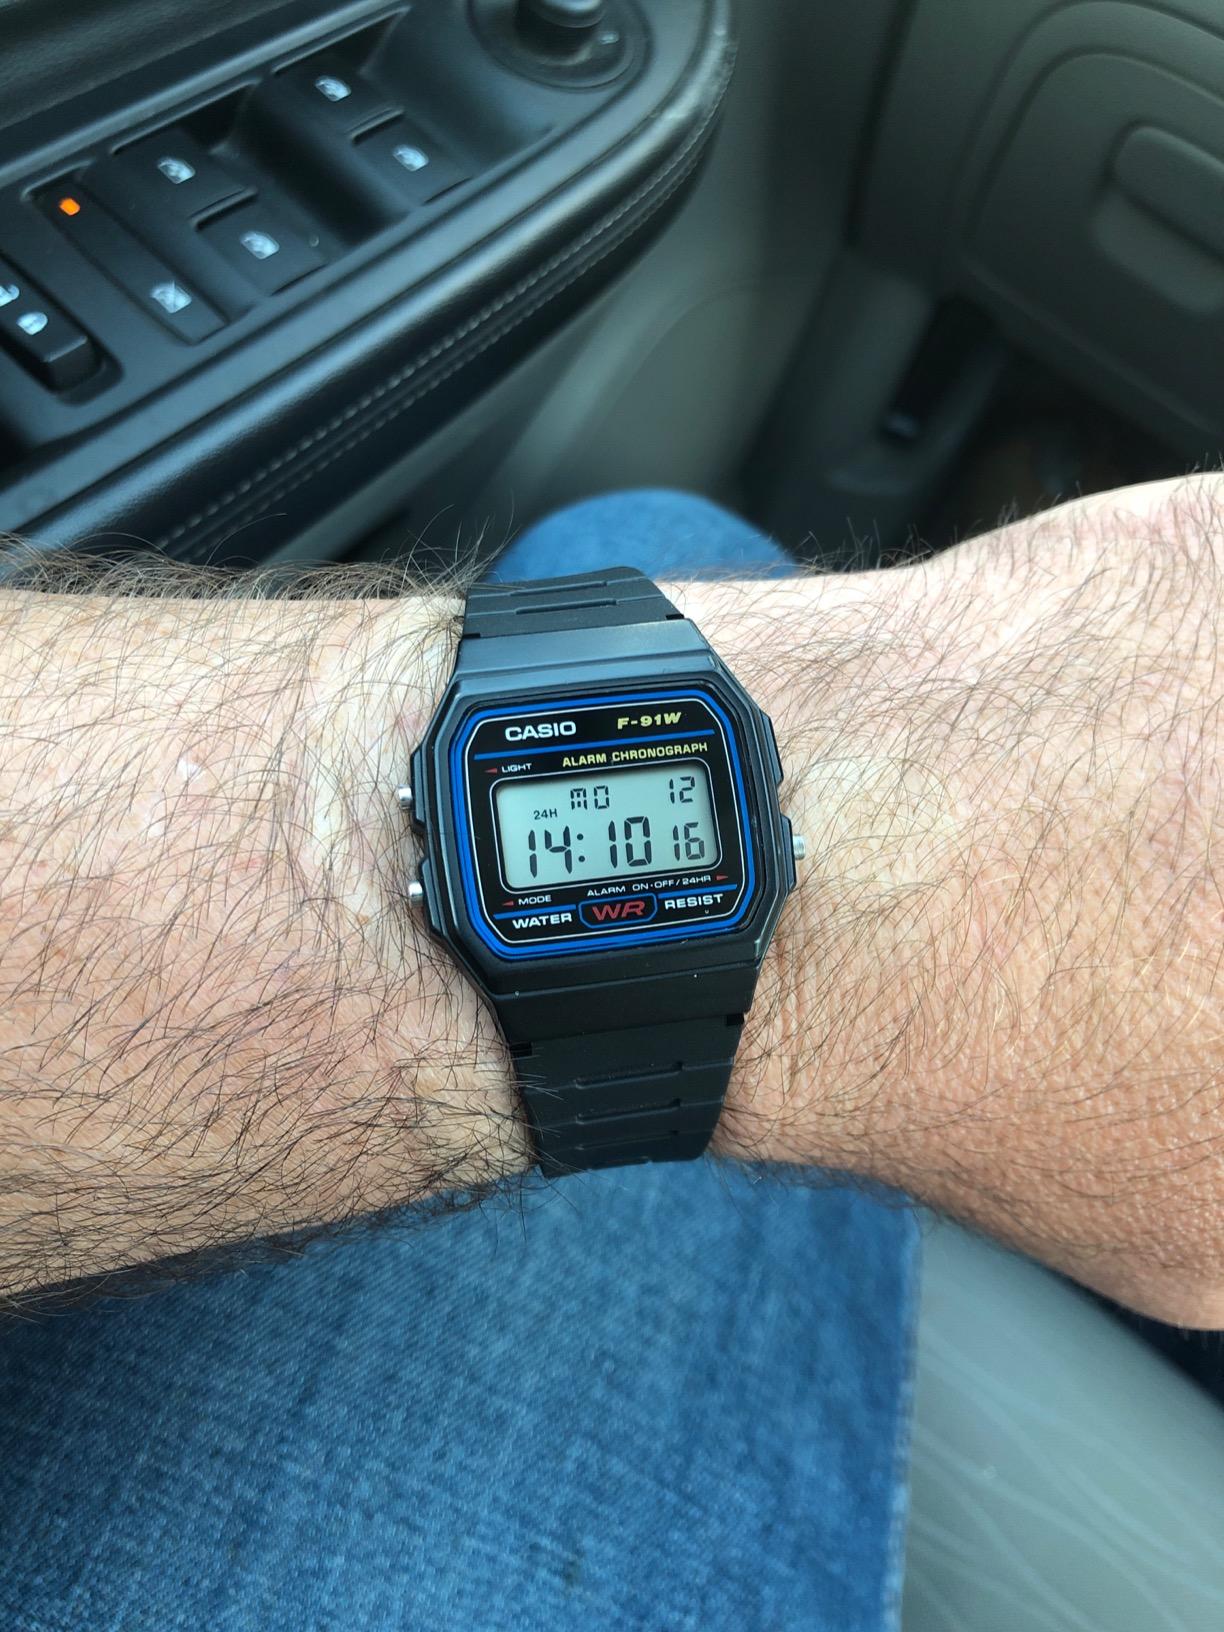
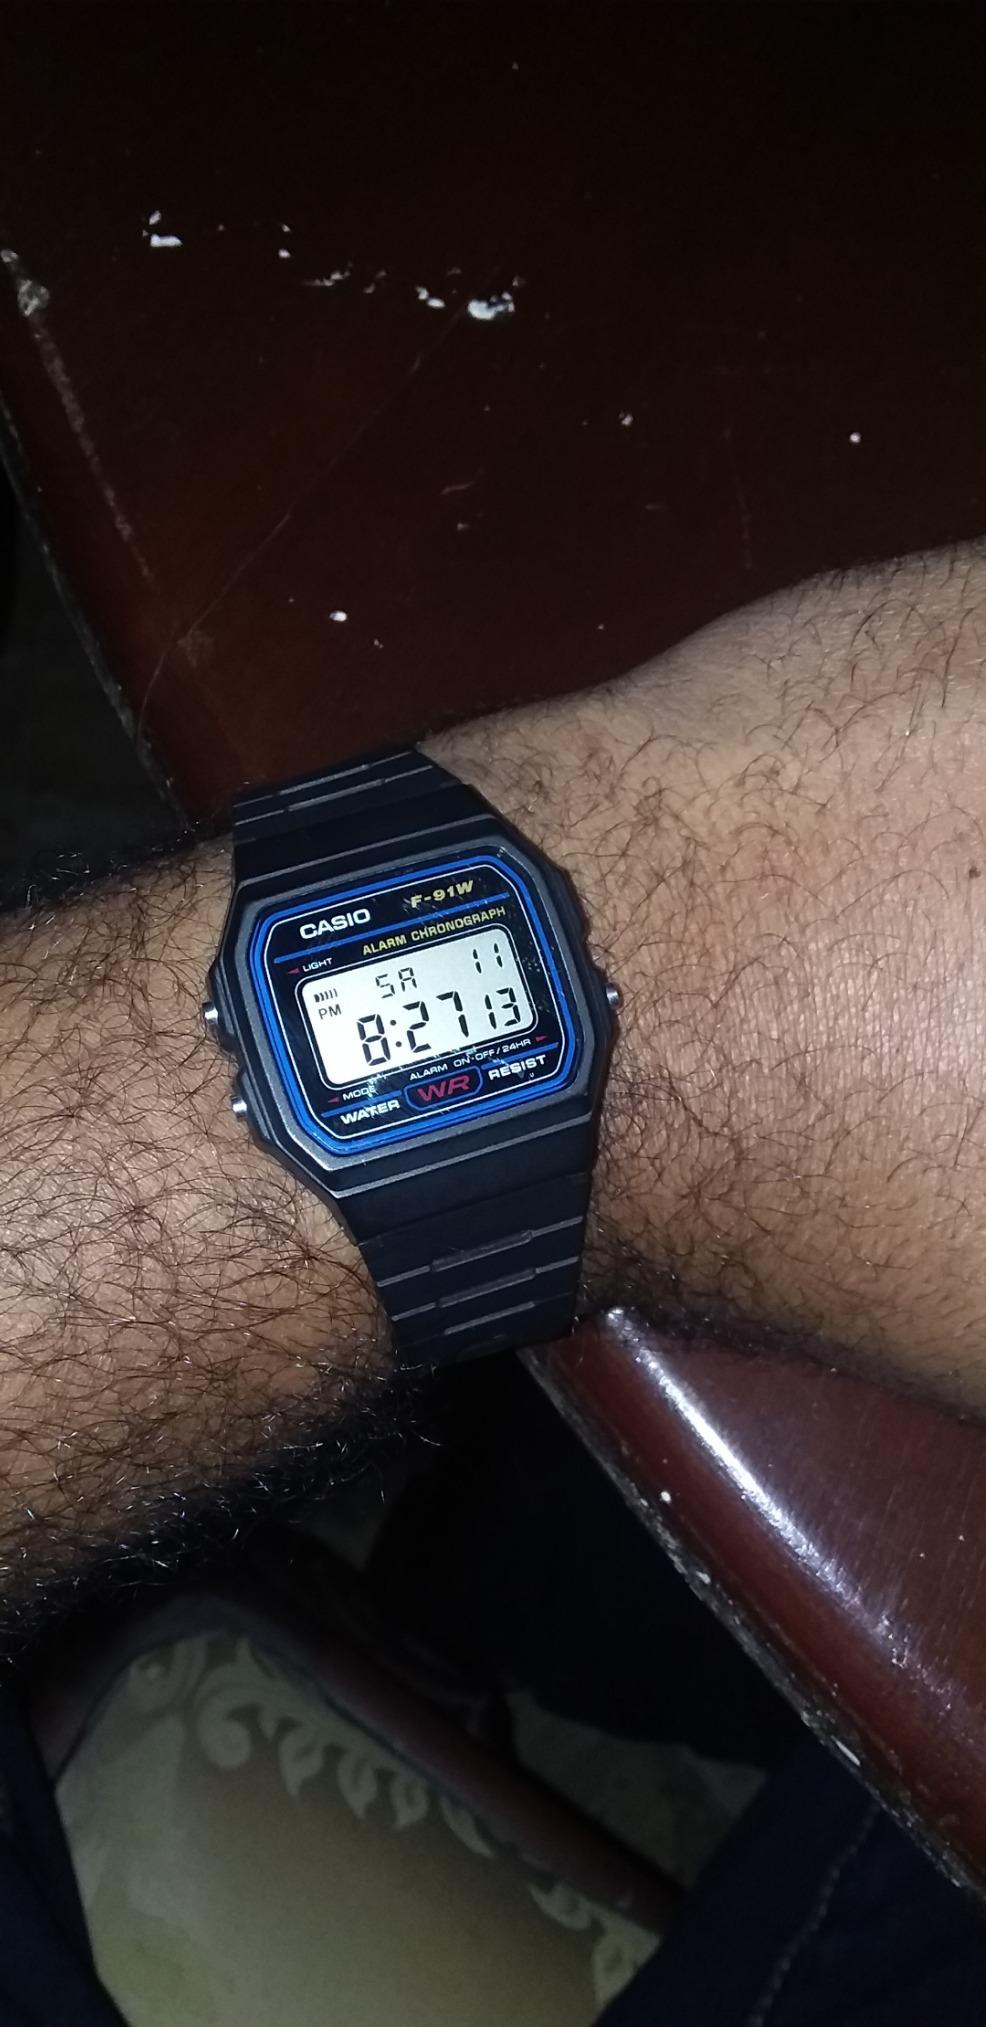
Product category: accessories_watch
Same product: yes